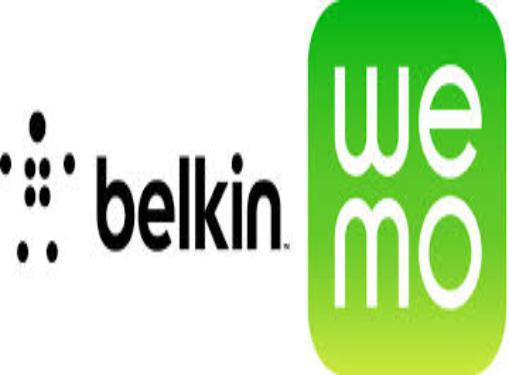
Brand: BELKIN-1
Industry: Electronic